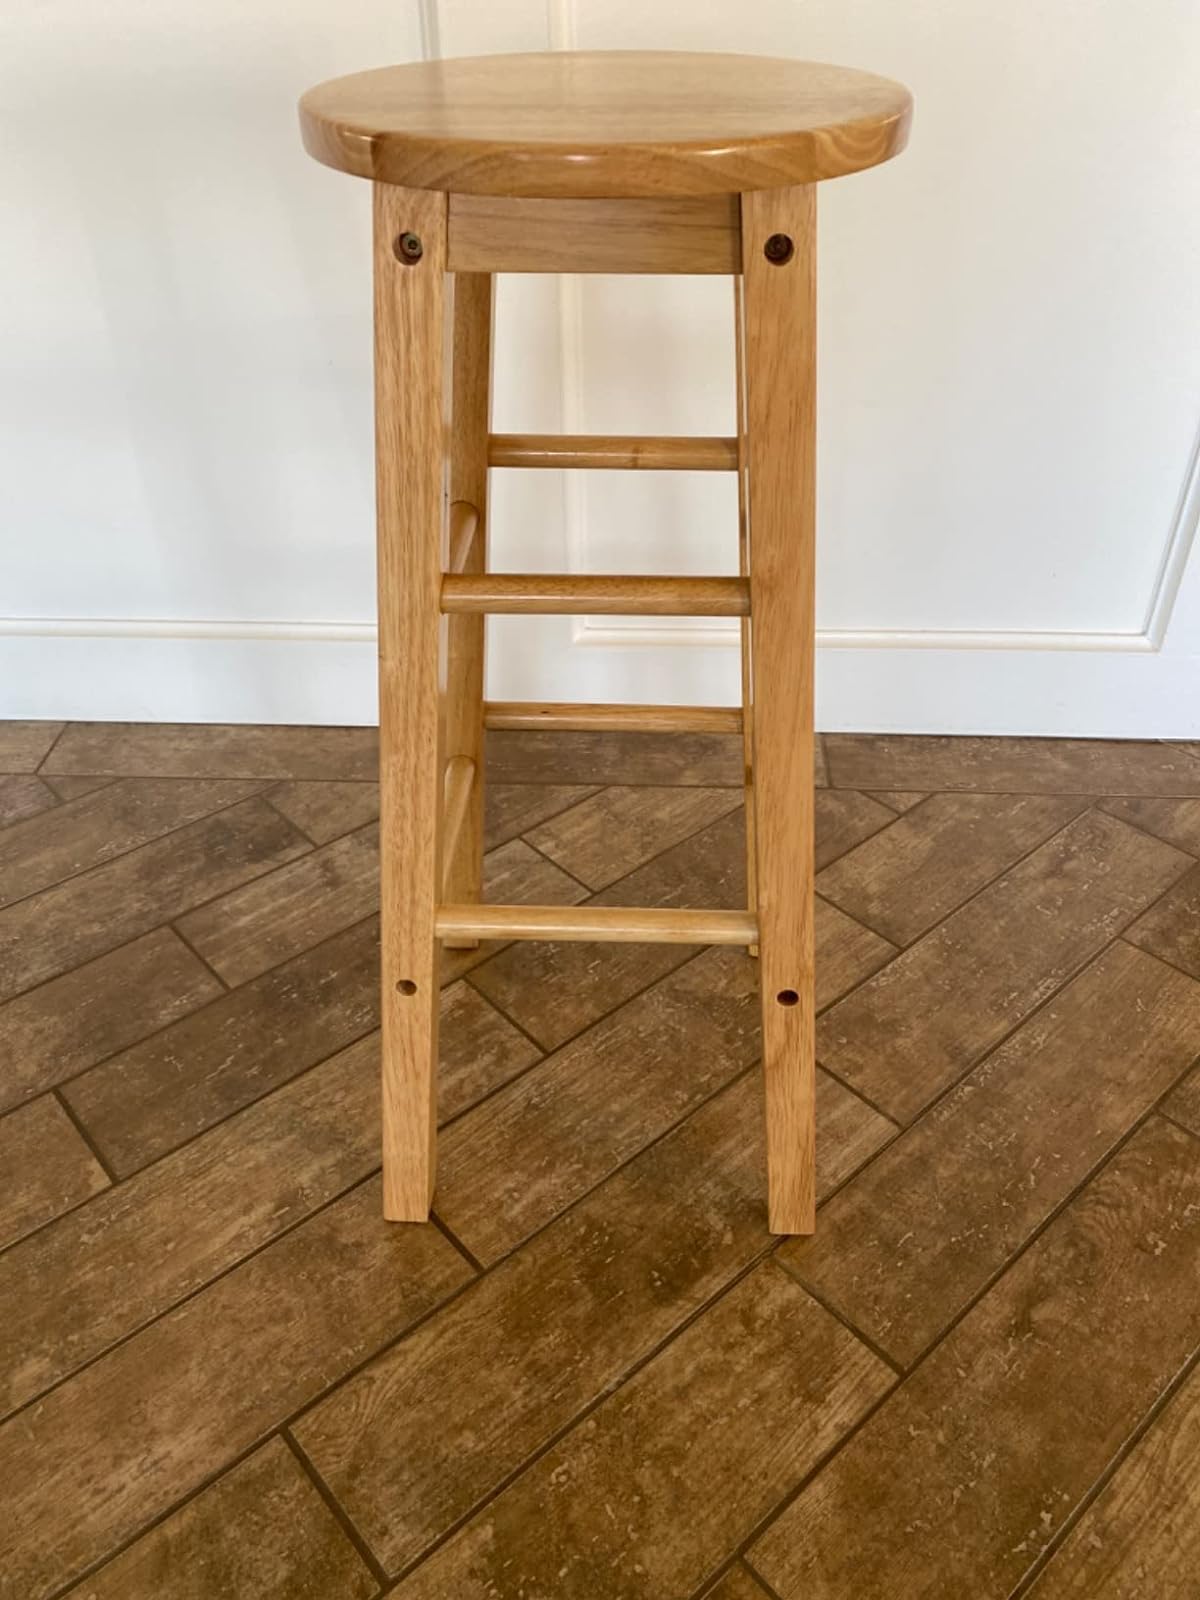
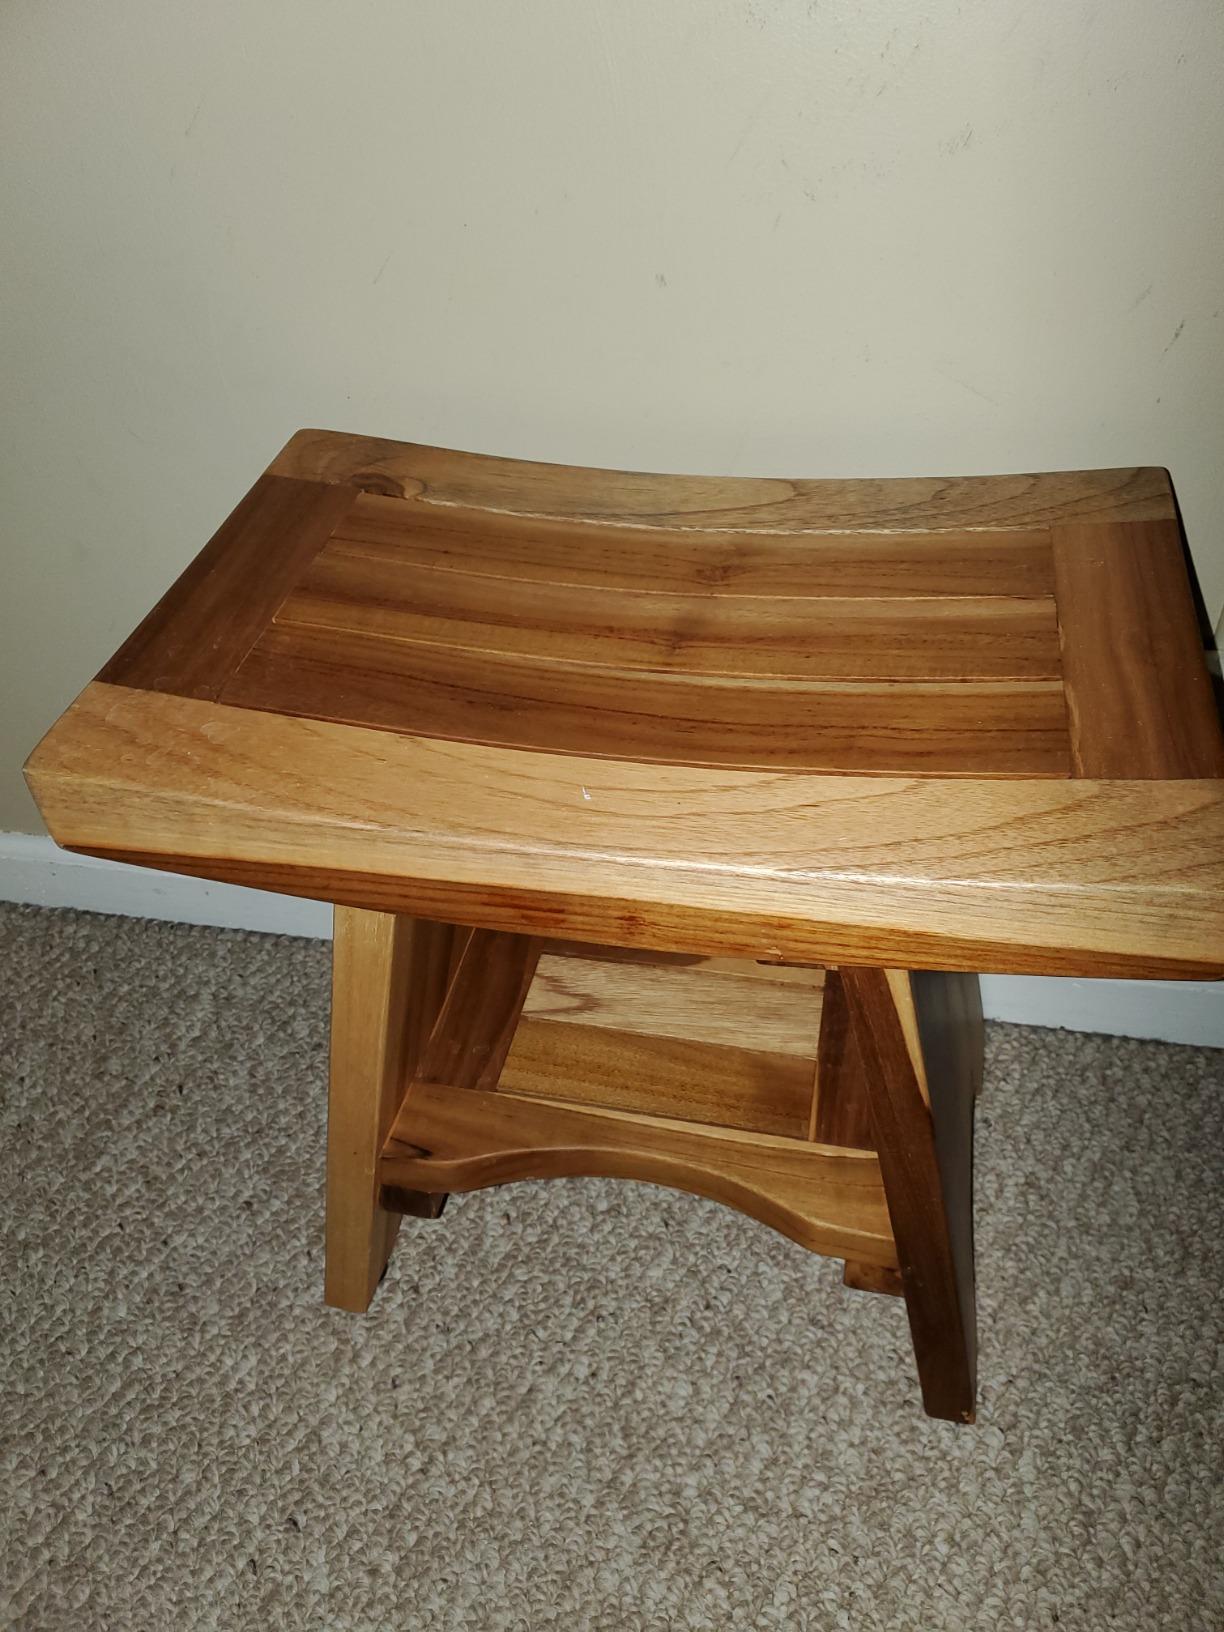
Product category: stool
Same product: no